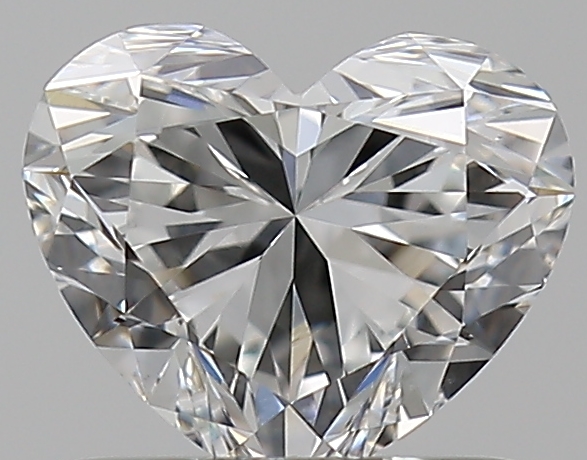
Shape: heart
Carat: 0.72
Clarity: VS1
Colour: F
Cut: EX
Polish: EX
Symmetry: EX
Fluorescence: N
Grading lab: GIA
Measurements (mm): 5.27 x 6.23 x 3.78